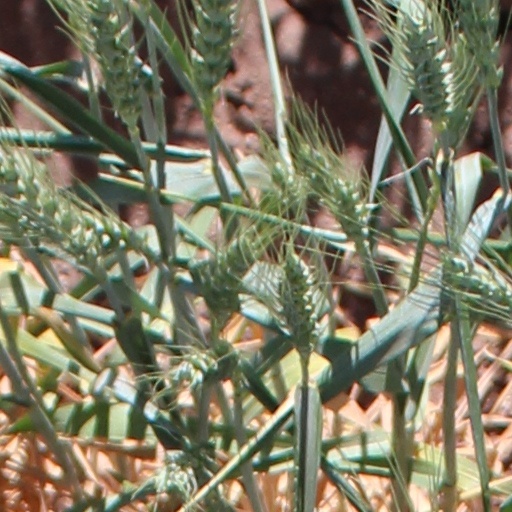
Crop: wheat